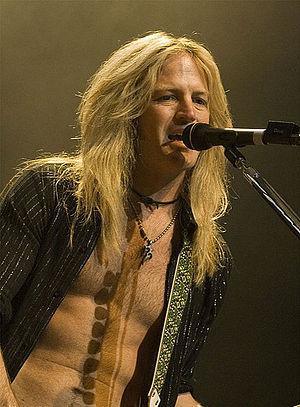
Doug Aldrich, né le 19 février 1964 à Raleigh aux États-Unis, est un guitariste américain de hard rock, depuis 2003 membre de Whitesnake.